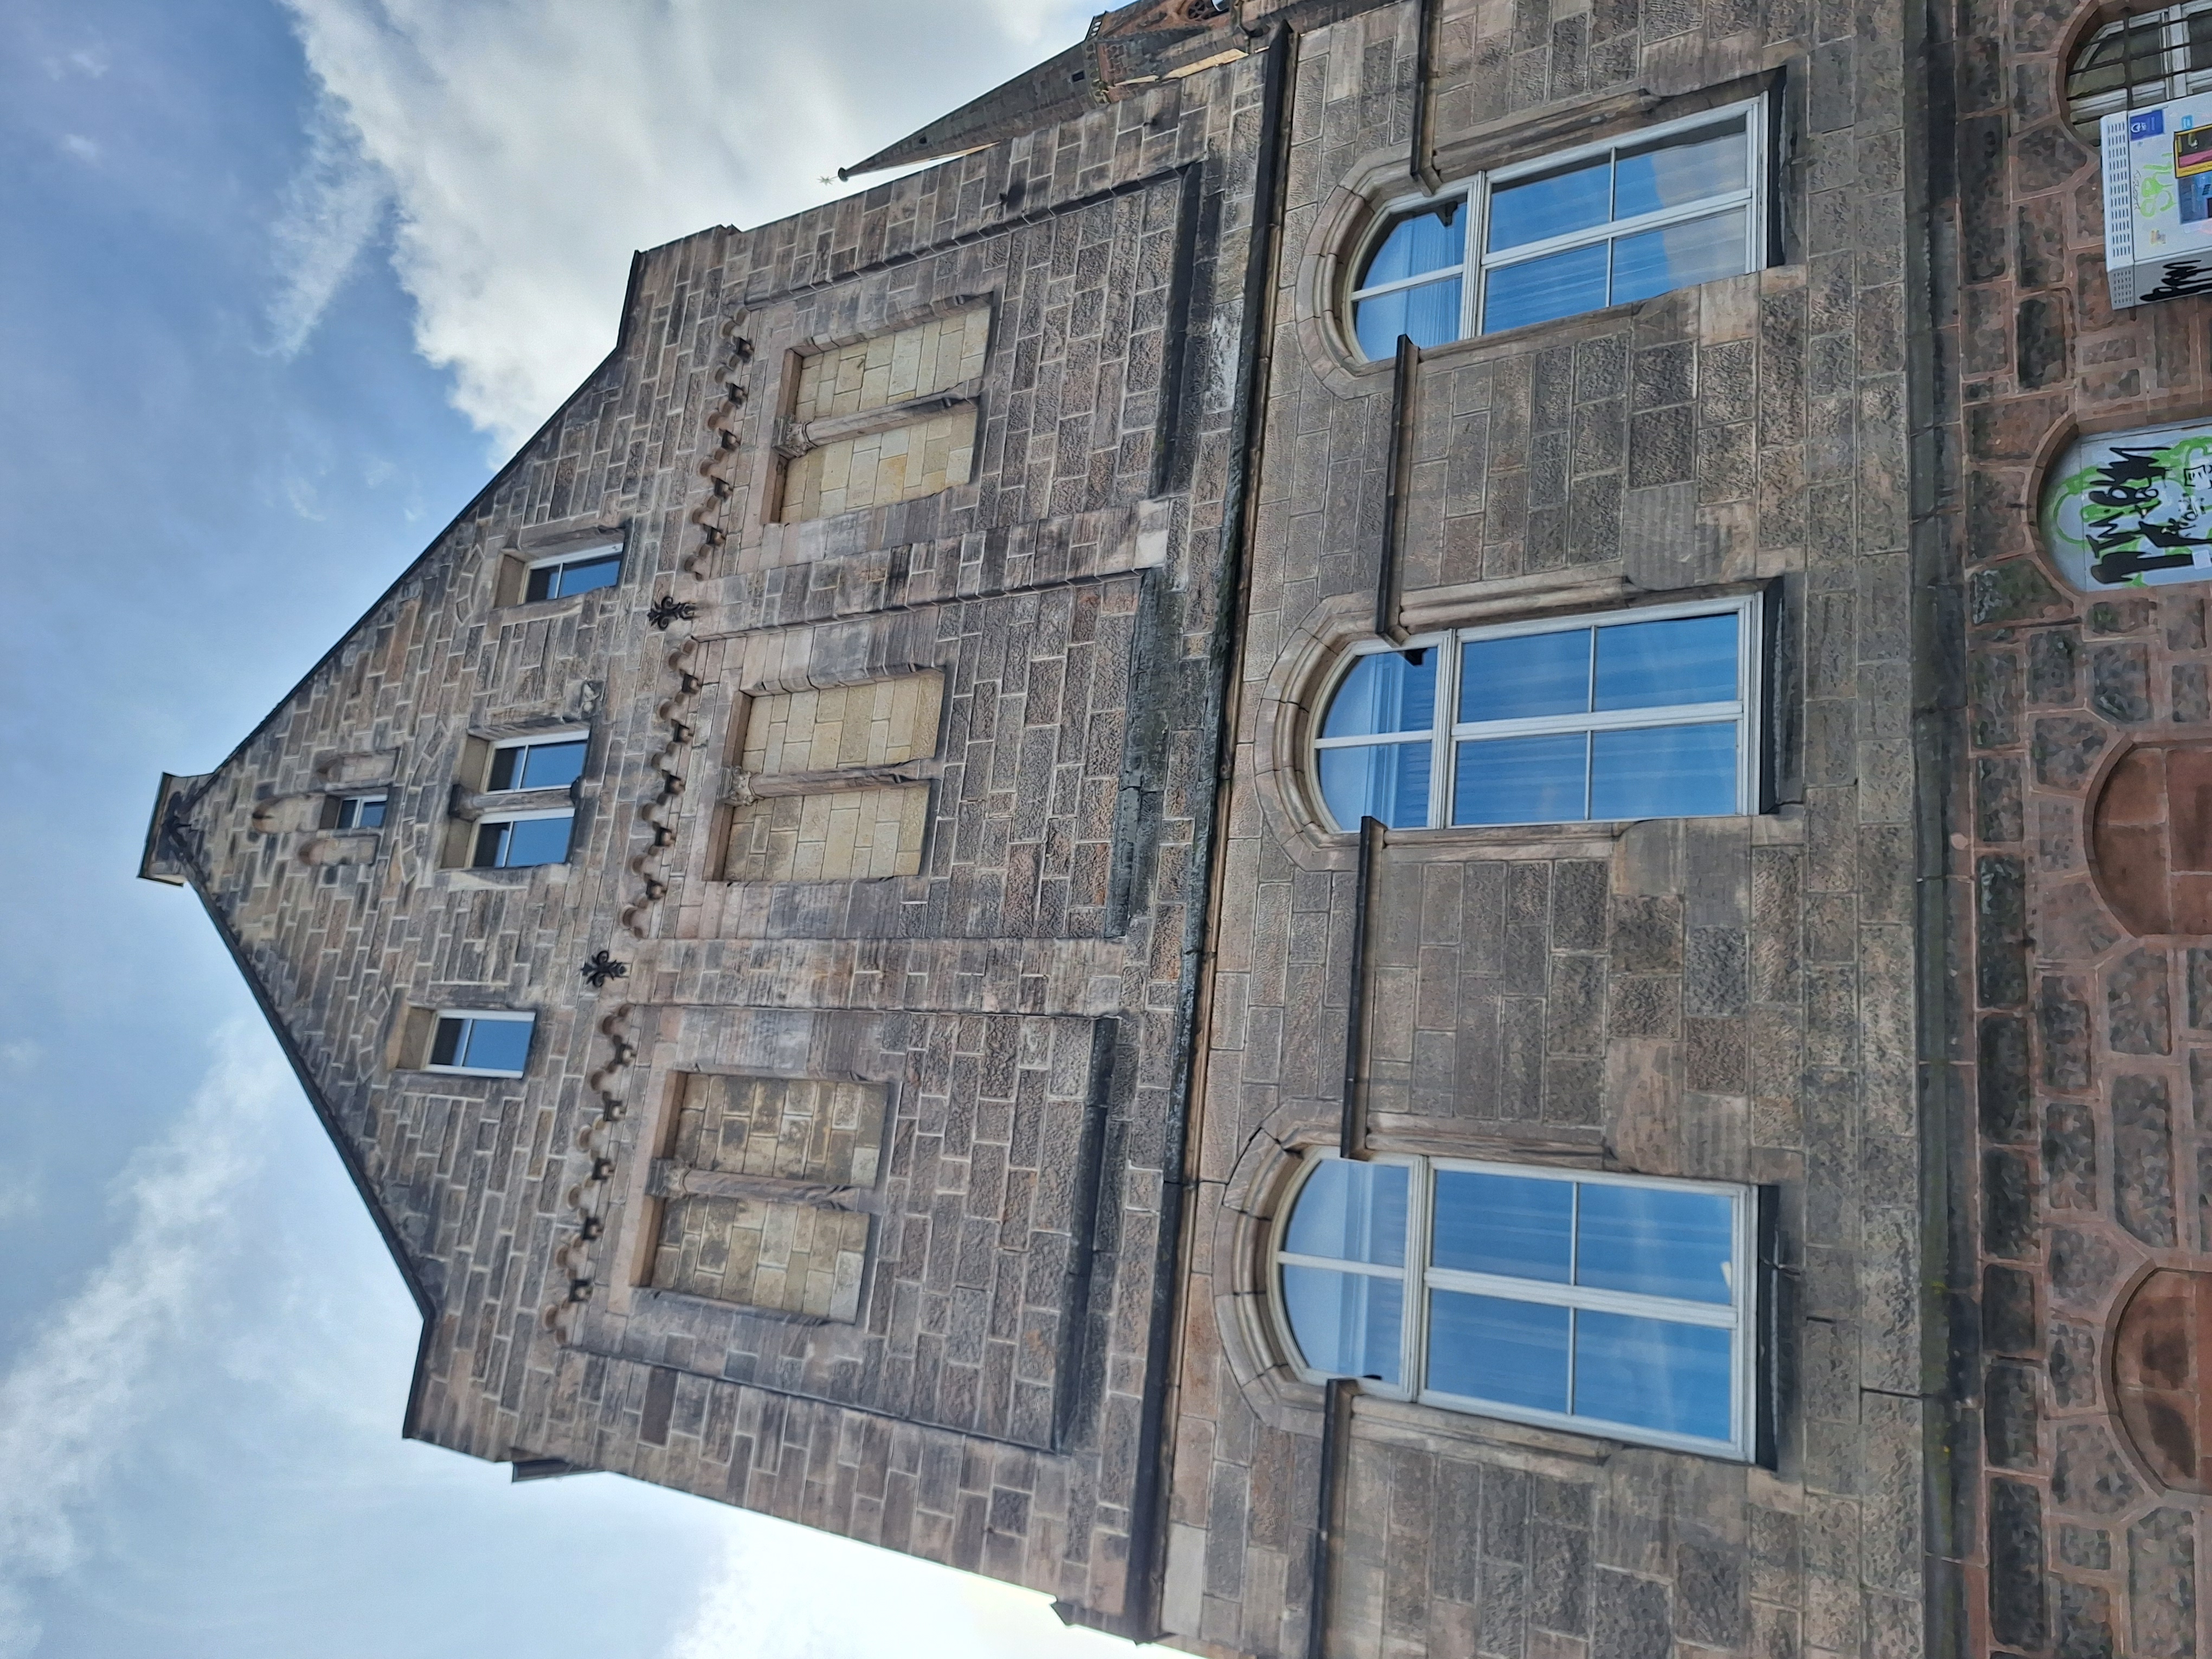
Building: Deutschhausstraße 1